De revolutionibus orbium coelestium

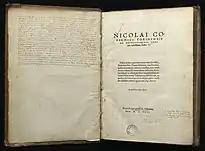
1543 edition held by University of Edinburgh Library

Rheticus left Nürnberg to take up his post as professor in Leipzig. Andreas Osiander had taken over the task of supervising the printing and publication. In an effort to reduce the controversial impact of the book Osiander added his own unsigned letter "Ad lectorem de hypothesibus huius operis" ("To the reader concerning the hypotheses of this work") printed in front of Copernicus' preface which was a dedicatory letter to Pope Paul III and which kept the title "Praefatio authoris" (to acknowledge that the unsigned letter was not by the book's author).